History of the United States (1945–1964)

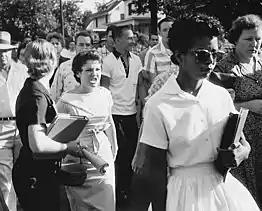
Elizabeth Eckford, an African-American high school student, is jeered while entering Little Rock Central High School following its racial integration in 1957.

Governor Orval Eugene Faubus (Democrat) of Arkansas used the Arkansas National Guard to prevent school integration at Little Rock Central High School in 1957. President Eisenhower (Republican) nationalized state forces and sent in the US Army to enforce federal court orders. Governors Ross Barnett of Mississippi and George Wallace of Alabama physically blocked school doorways at their respective states' universities. Birmingham's public safety commissioner Eugene T. "Bull" Connor advocated violence against freedom riders and ordered fire hoses and police dogs turned on demonstrators during the 1963 Birmingham Children's Crusade. Sheriff Jim Clark of Dallas County, Alabama, loosed his deputies during the 1965 "Bloody Sunday" event of the Selma to Montgomery march, injuring many of the marchers and personally menacing other protesters. Police all across the South arrested civil rights activists on trumped-up charges.